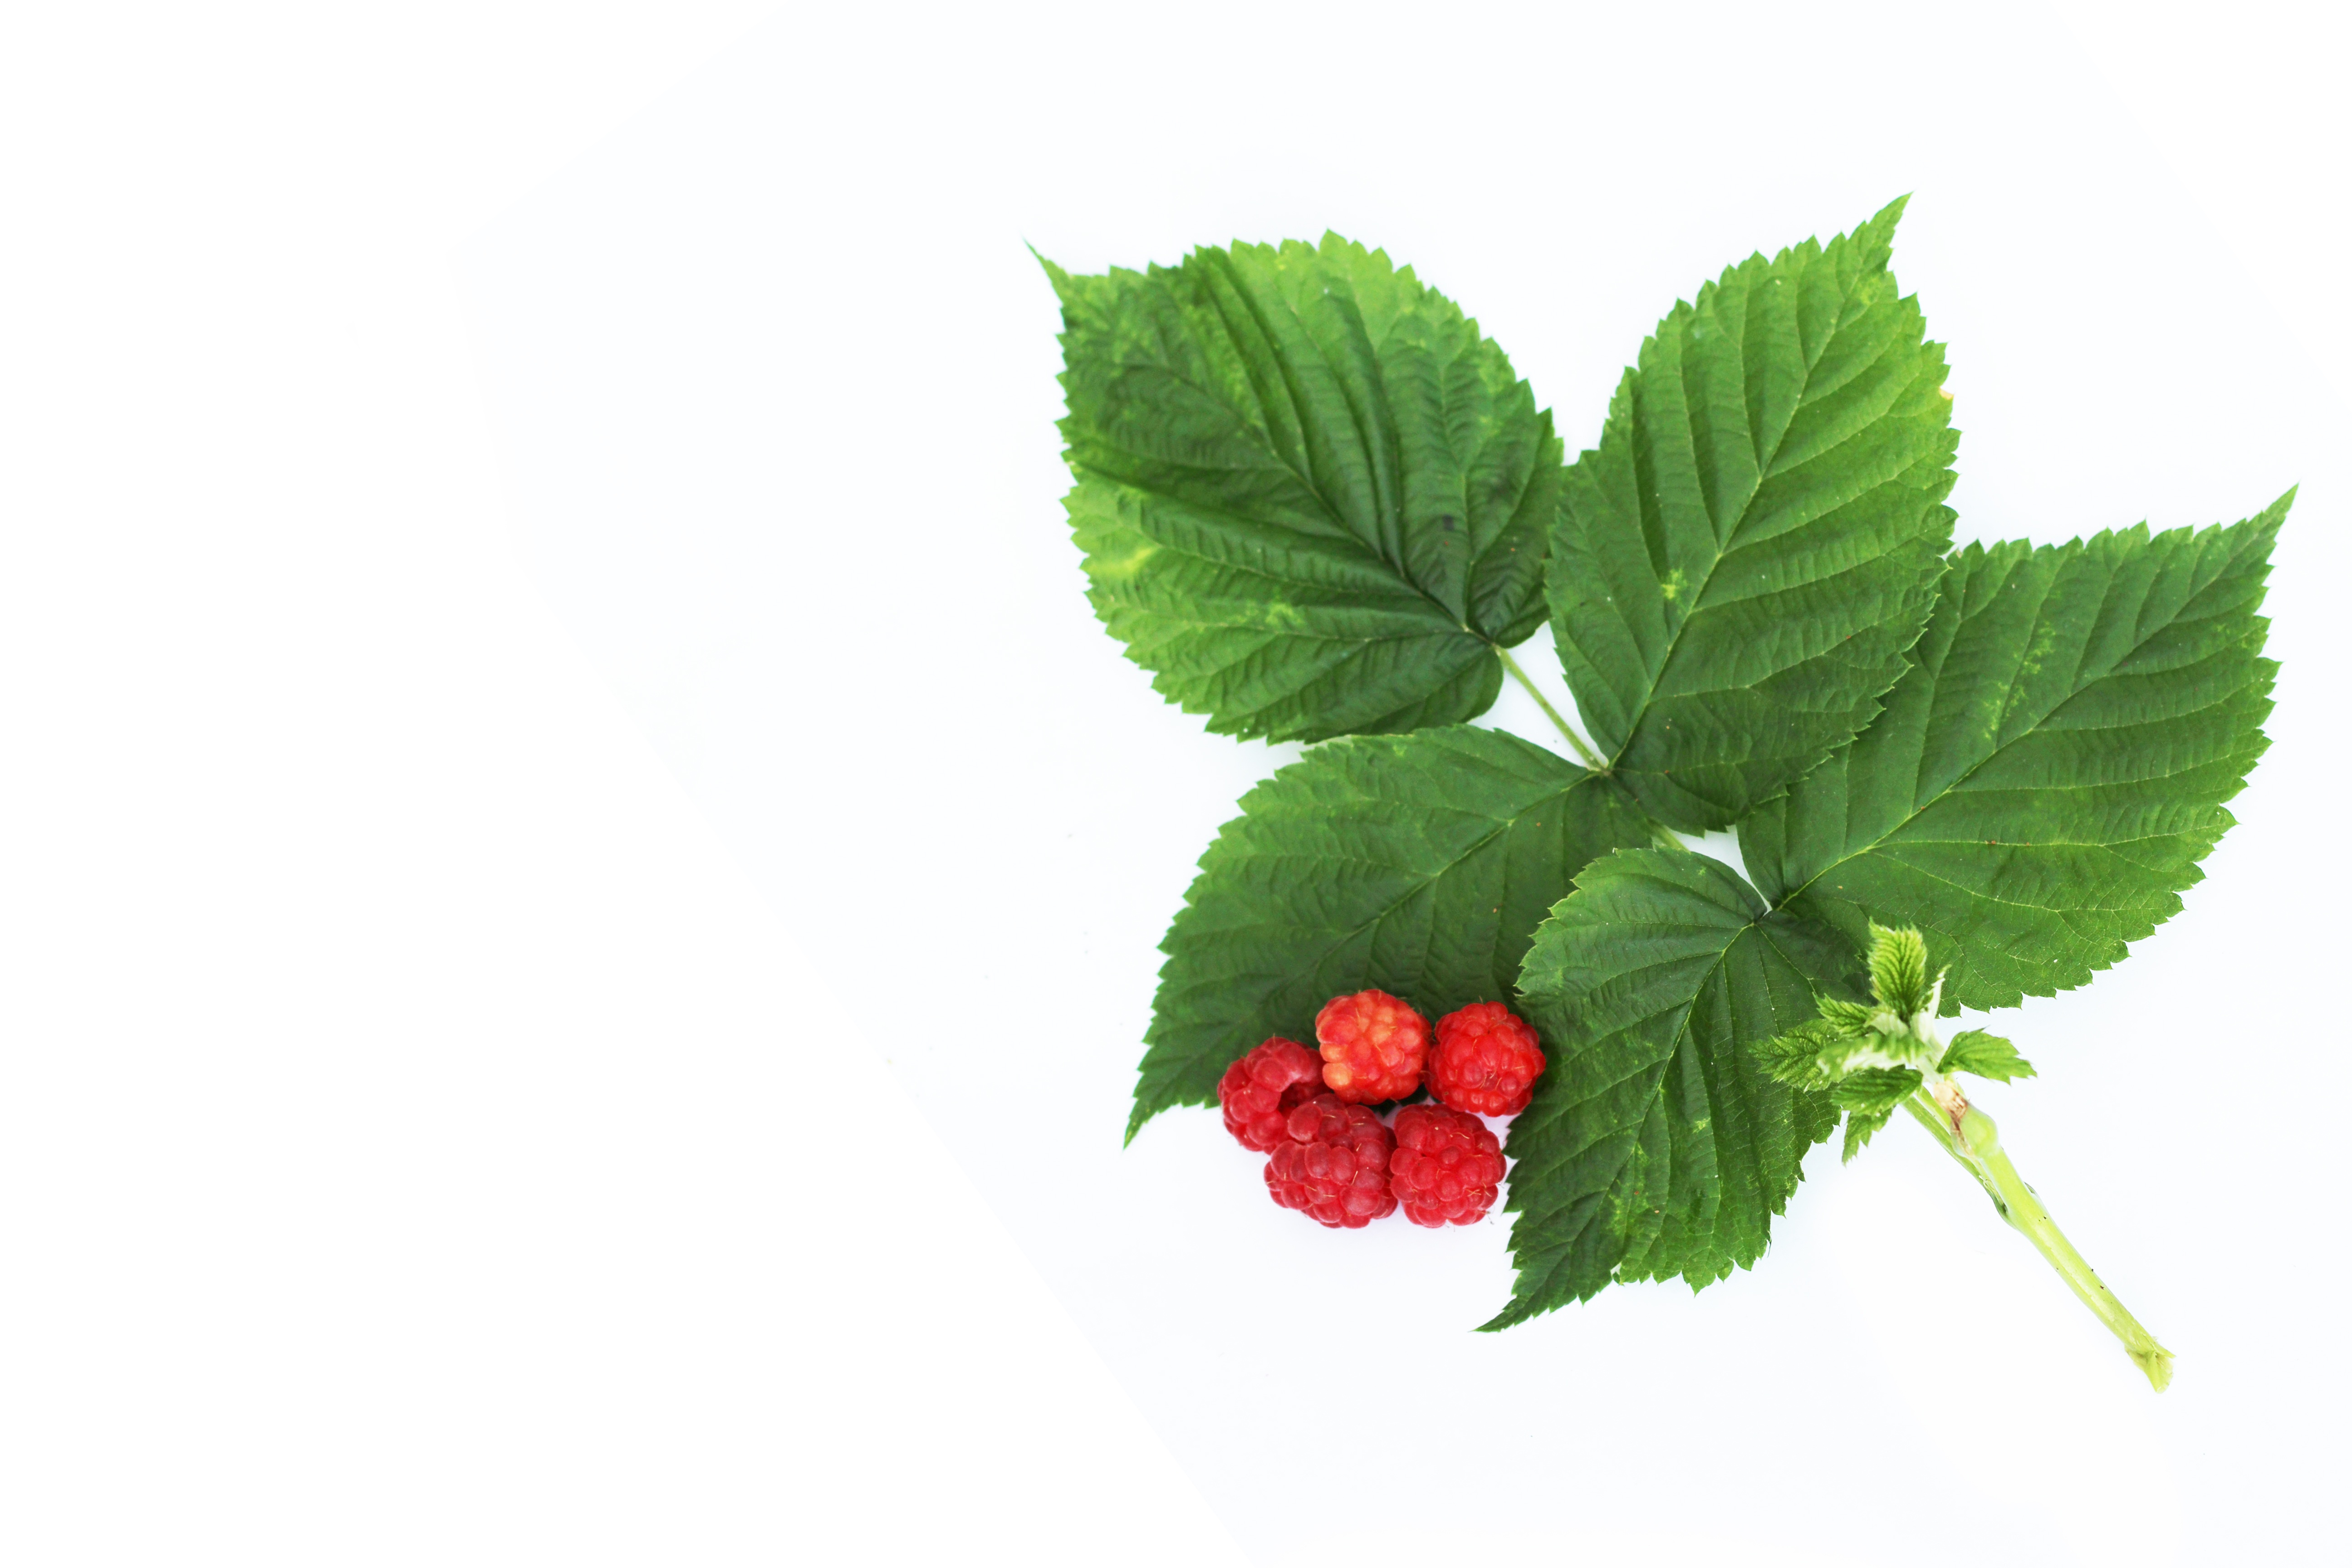
plant, raspberry, fruit, berry, leaf, flower, food, herb, produce, letter, shrub, flowering plant, land plant